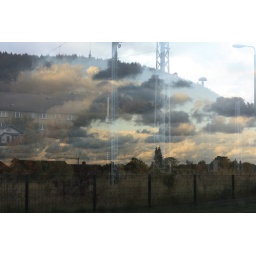
The bus depot and train station in Sassnitz.